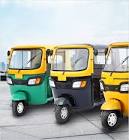
Vehicle type: Auto Rickshaws